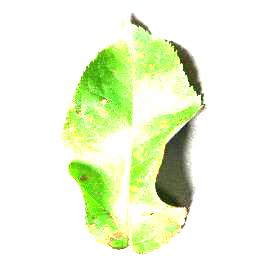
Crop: apple
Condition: cedar_rust